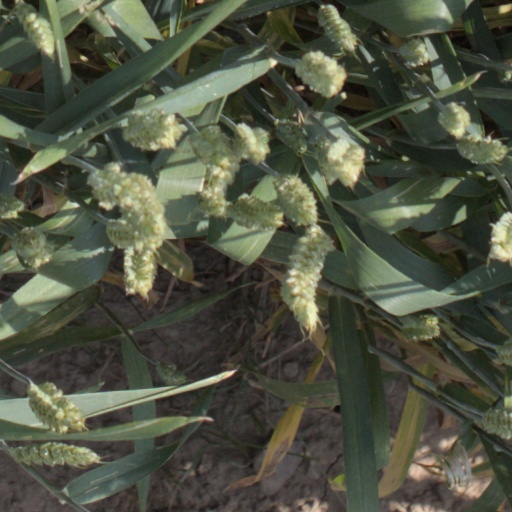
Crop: wheat